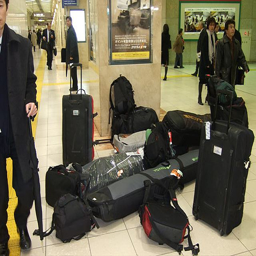
A pile of luggage sitting on a tiled airport floor.
A pile of luggage at a transportation hub.
A large amount of personal luggage is in a terminal.
a bunch of luggage sitting next to a pole as people walk by it
various shapes and sizes of suitcases lying on a floor